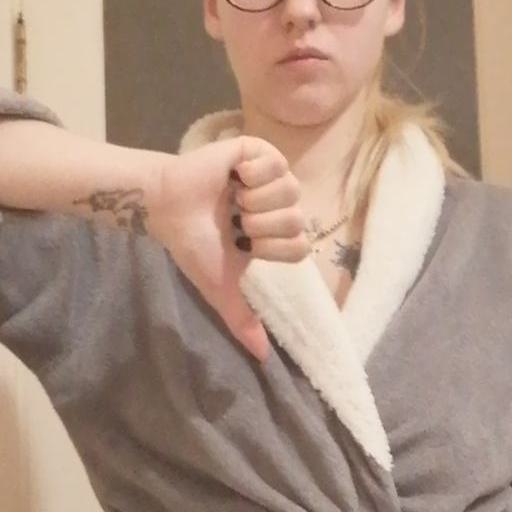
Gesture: dislike